Methylation

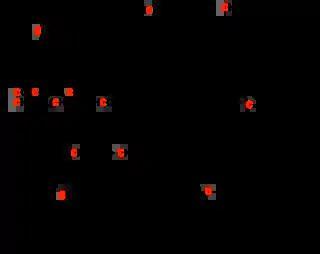
Cycle for methanogenesis, showing intermediates

A wide variety of phenols undergo O-methylation to give anisole derivatives. This process, catalyzed by such enzymes as caffeoyl-CoA O-methyltransferase, is a key reaction in the biosynthesis of lignols, percursors to lignin, a major structural component of plants.